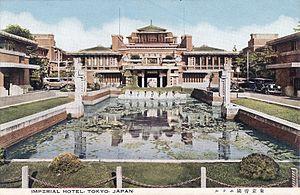
Cet article propose une liste exhaustive des réalisations de Frank Lloyd Wright. Huit d'entre elles sont classées sur la liste du patrimoine mondial de l'UNESCO depuis le 7 juillet 2019 au titre des œuvres architecturales du XXᵉ siècle de Frank Lloyd Wright.